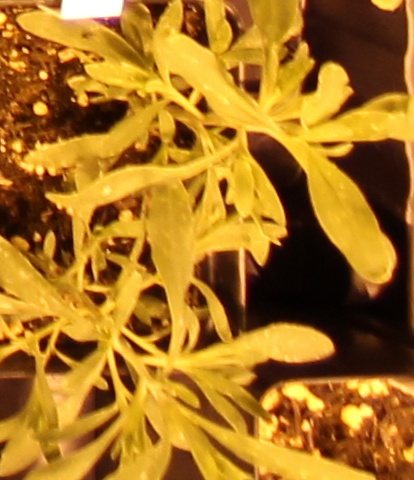
Label: Kochia